The Sibley Guide to Birds

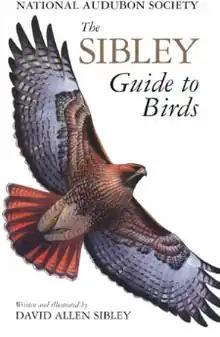
First edition cover

The Sibley Guide to Birds is a reference work and field guide for the birds found in the continental United States and Canada. It is written and illustrated by ornithologist David Allen Sibley. The book provides details on 810 species of birds, with information about identification, life history, vocalizations, and geographic distribution. It contains several paintings of each species, and is critically acclaimed for including images of each bird in flight. Two regional field guides using the same material as "The Sibley Guide to Birds" were released in 2003, one for the western half of North American and one for the eastern half. A second, updated edition of "The Sibley Guide to Birds" was released in 2014.